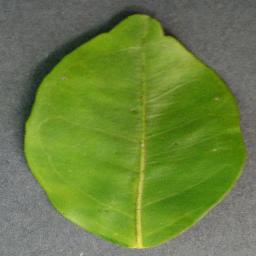
Label: Orange___Haunglongbing_(Citrus_greening)